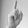
ASL letter: D